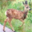
Label: deer